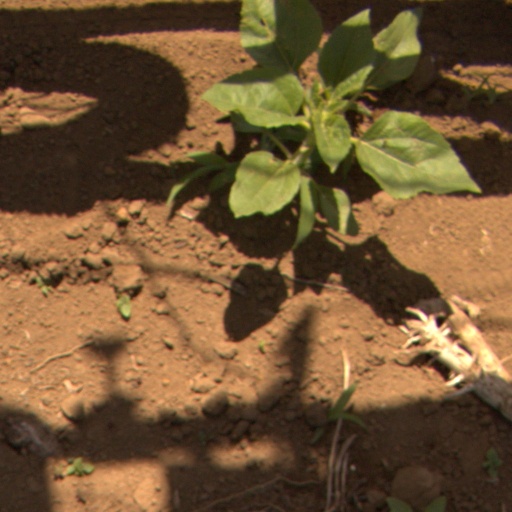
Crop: Jerusalem artichoke